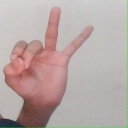
अक्षर: ण